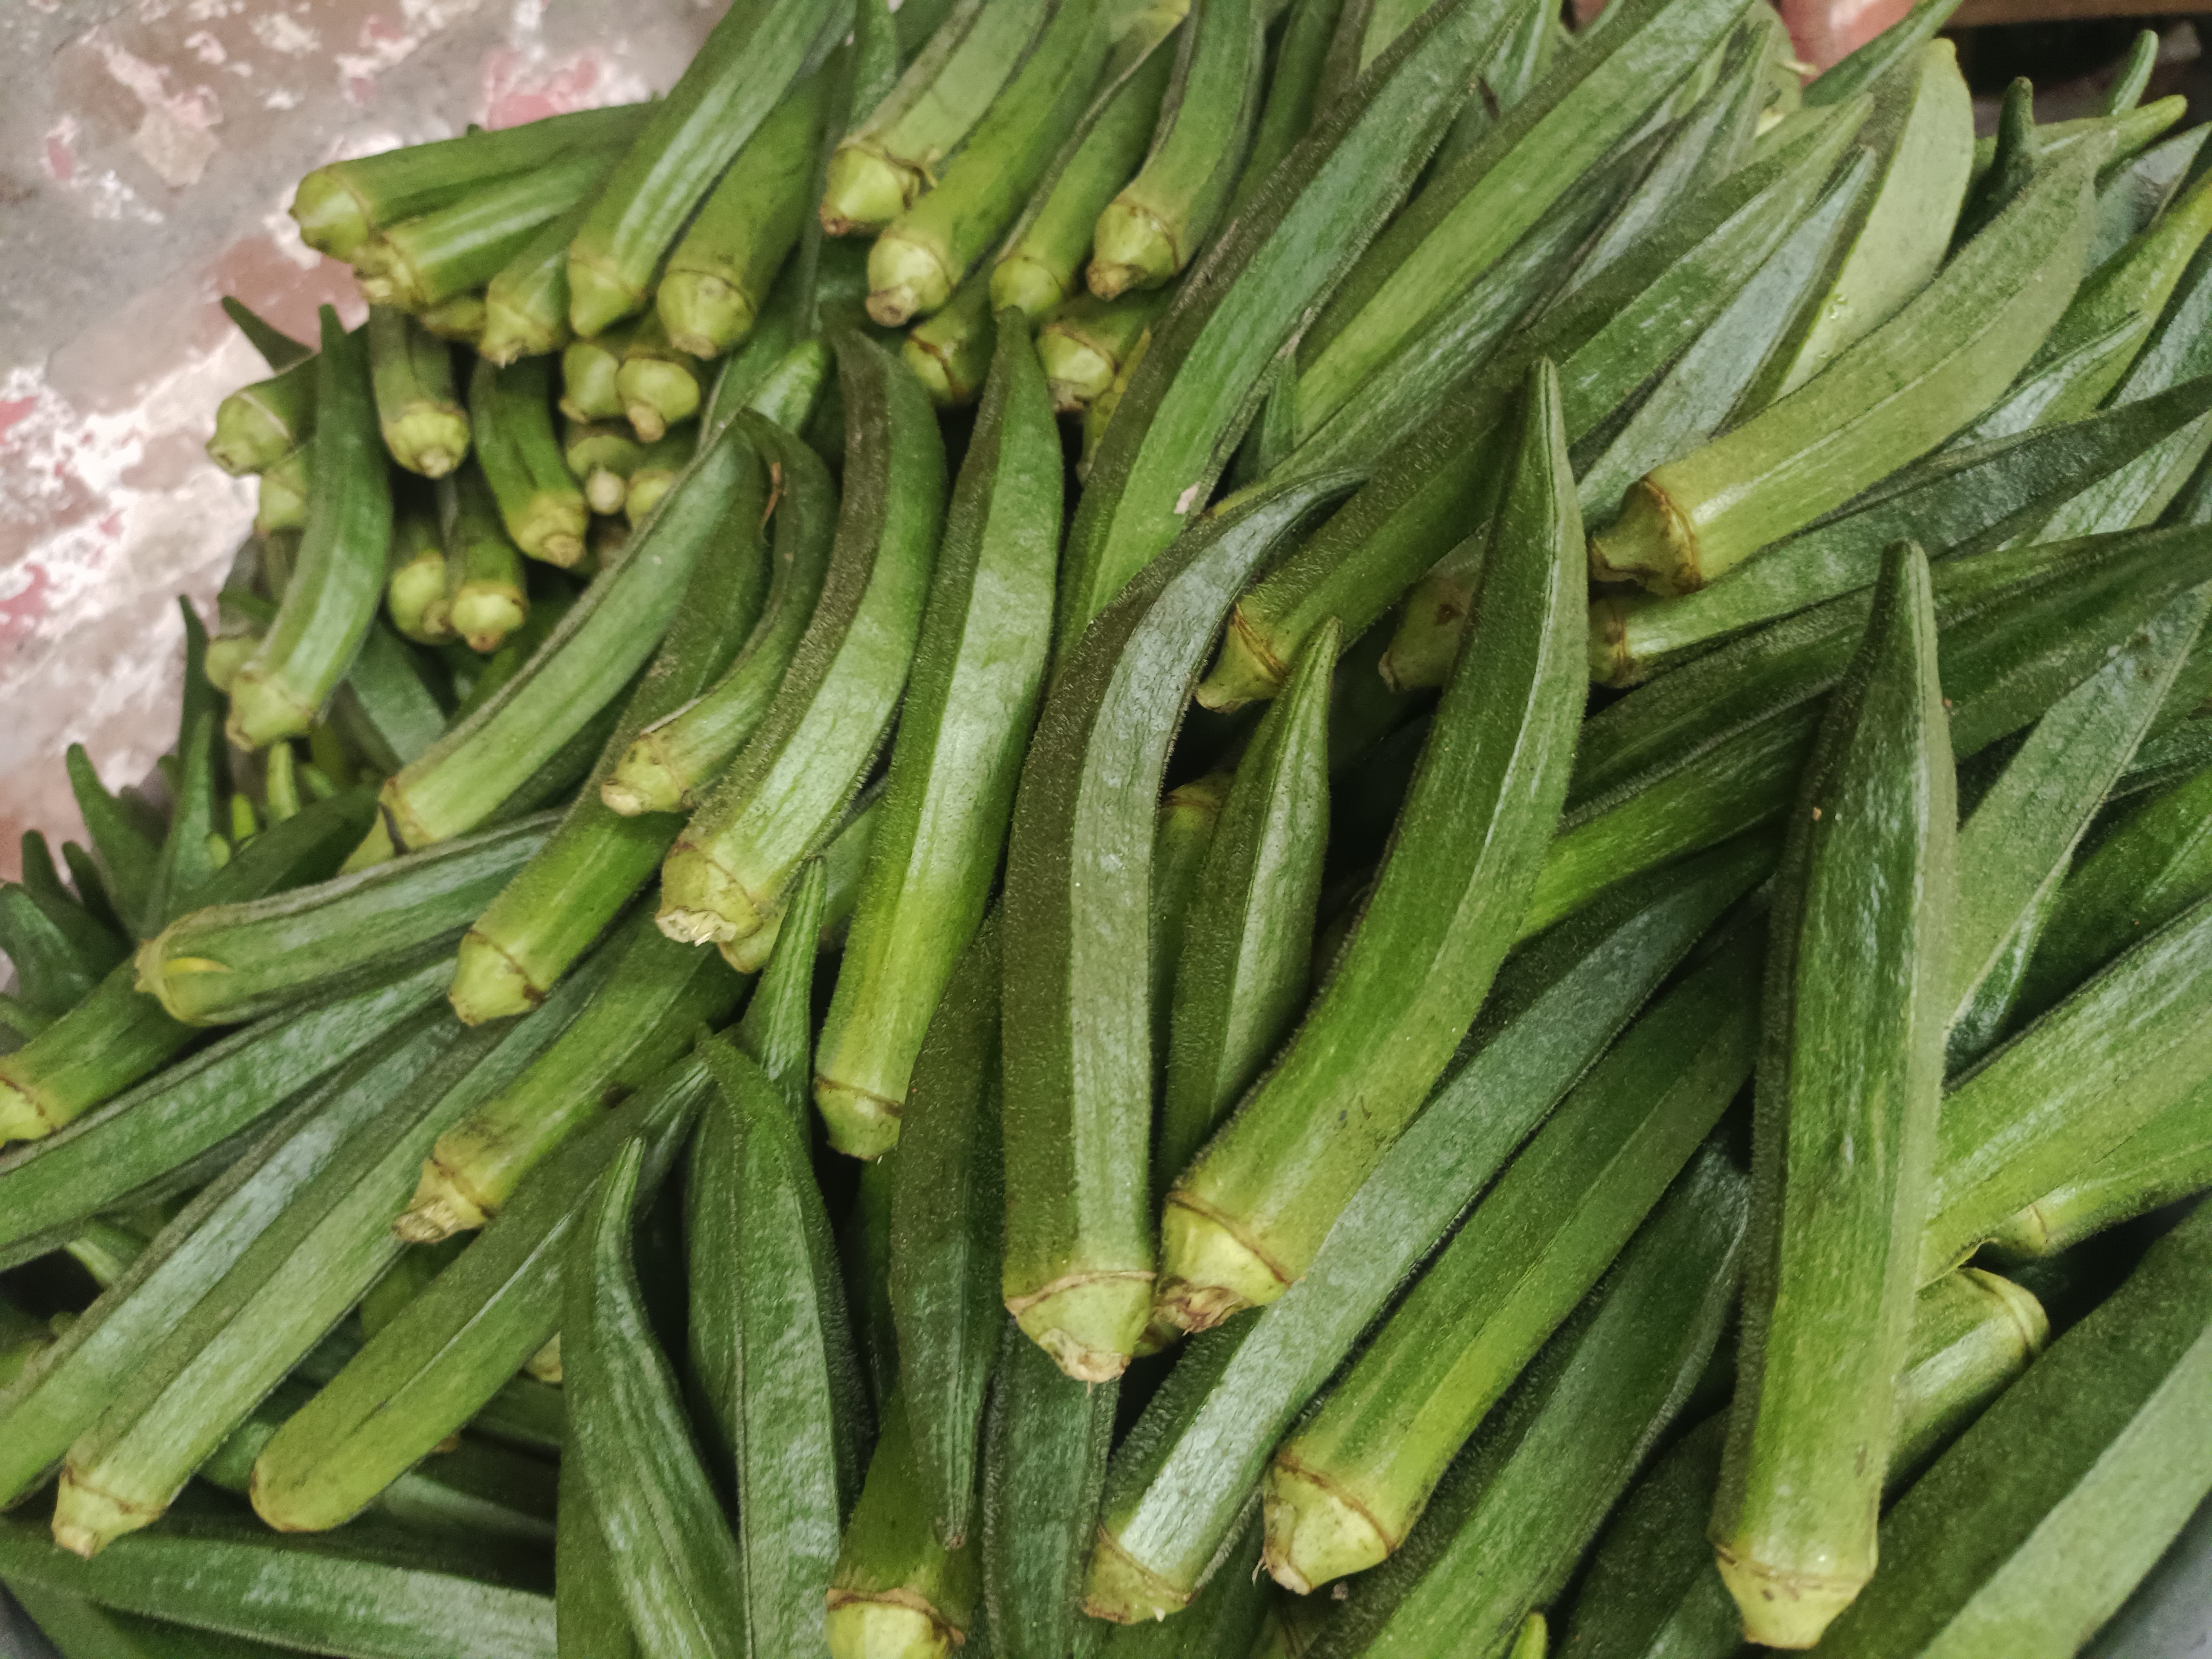
Label: Abelmoschus esculentus